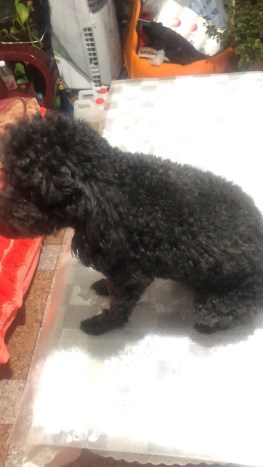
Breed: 7449-n000128-teddy